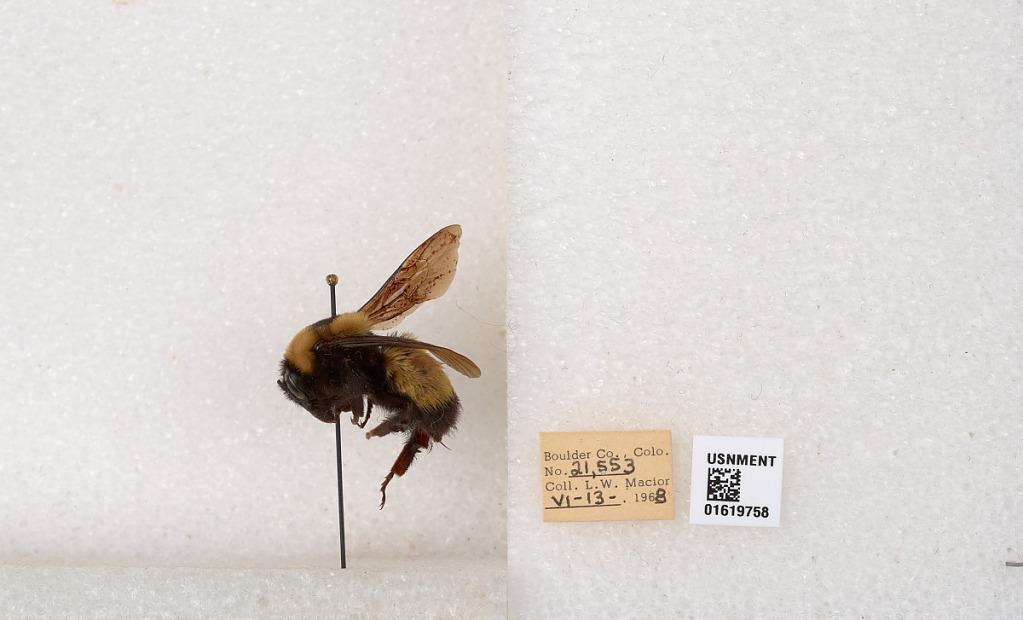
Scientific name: Bombus (Bombus) nevadensis Cresson